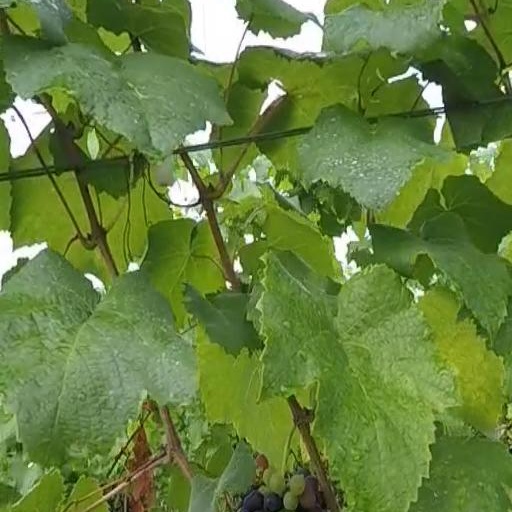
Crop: grape